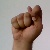
The image shows a hand gesture representing the letter 'T' in Indian Sign Language.